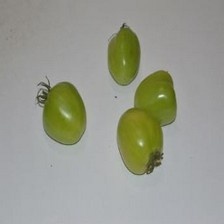
Label: tomato